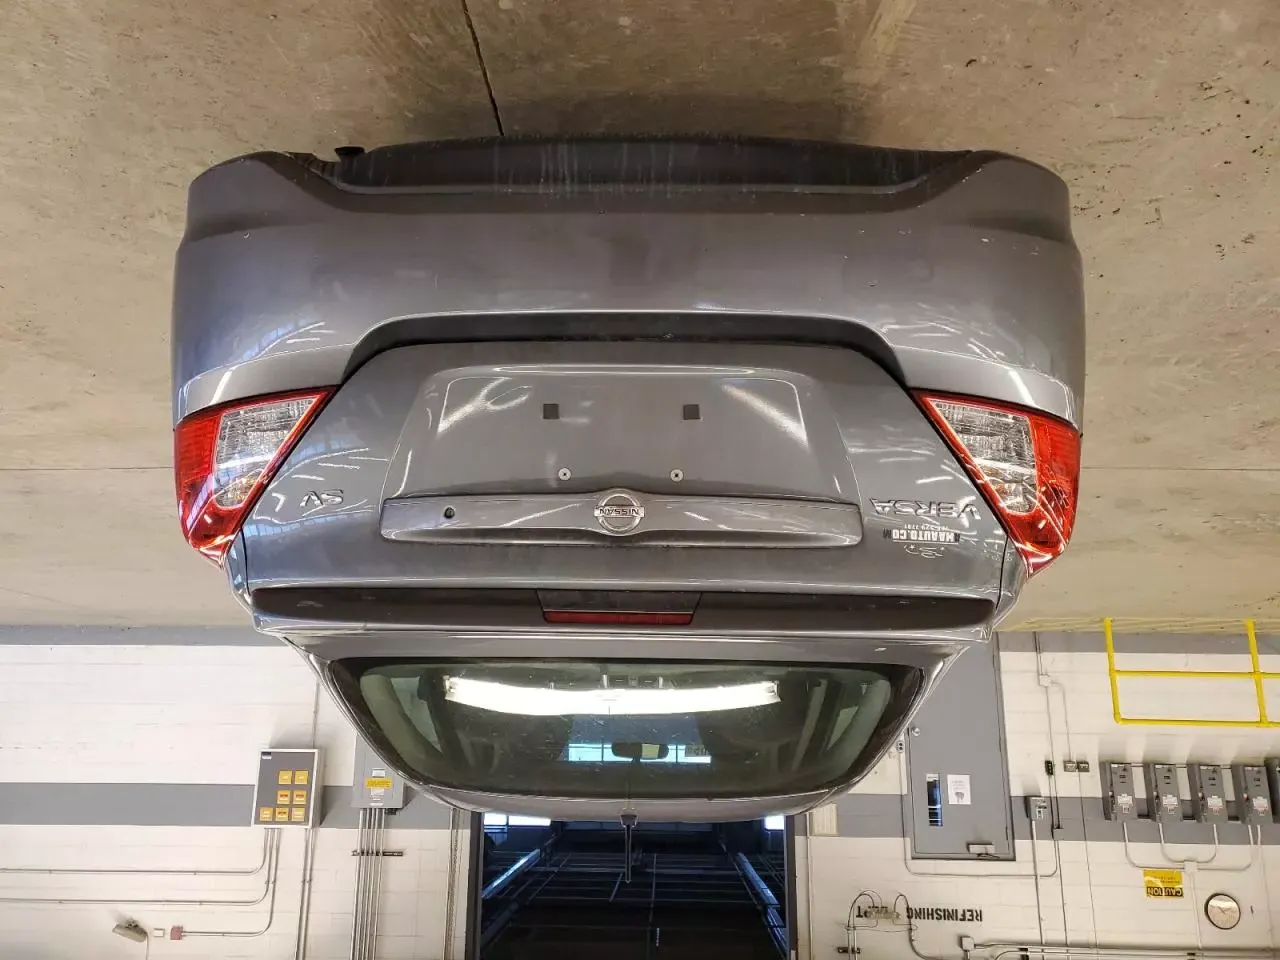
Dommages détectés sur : aile arrière droite, aile arrière gauche, malle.
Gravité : mineur